Blanche Merrill

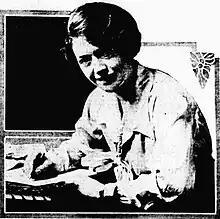

Blanche L. Merrill (born Blanche V. Dreyfoos; July 22/23, 1883 – October 5, 1966) was a songwriter specializing in tailoring her characterizations to specific performers. She is best known for the songs she wrote for Fanny Brice.